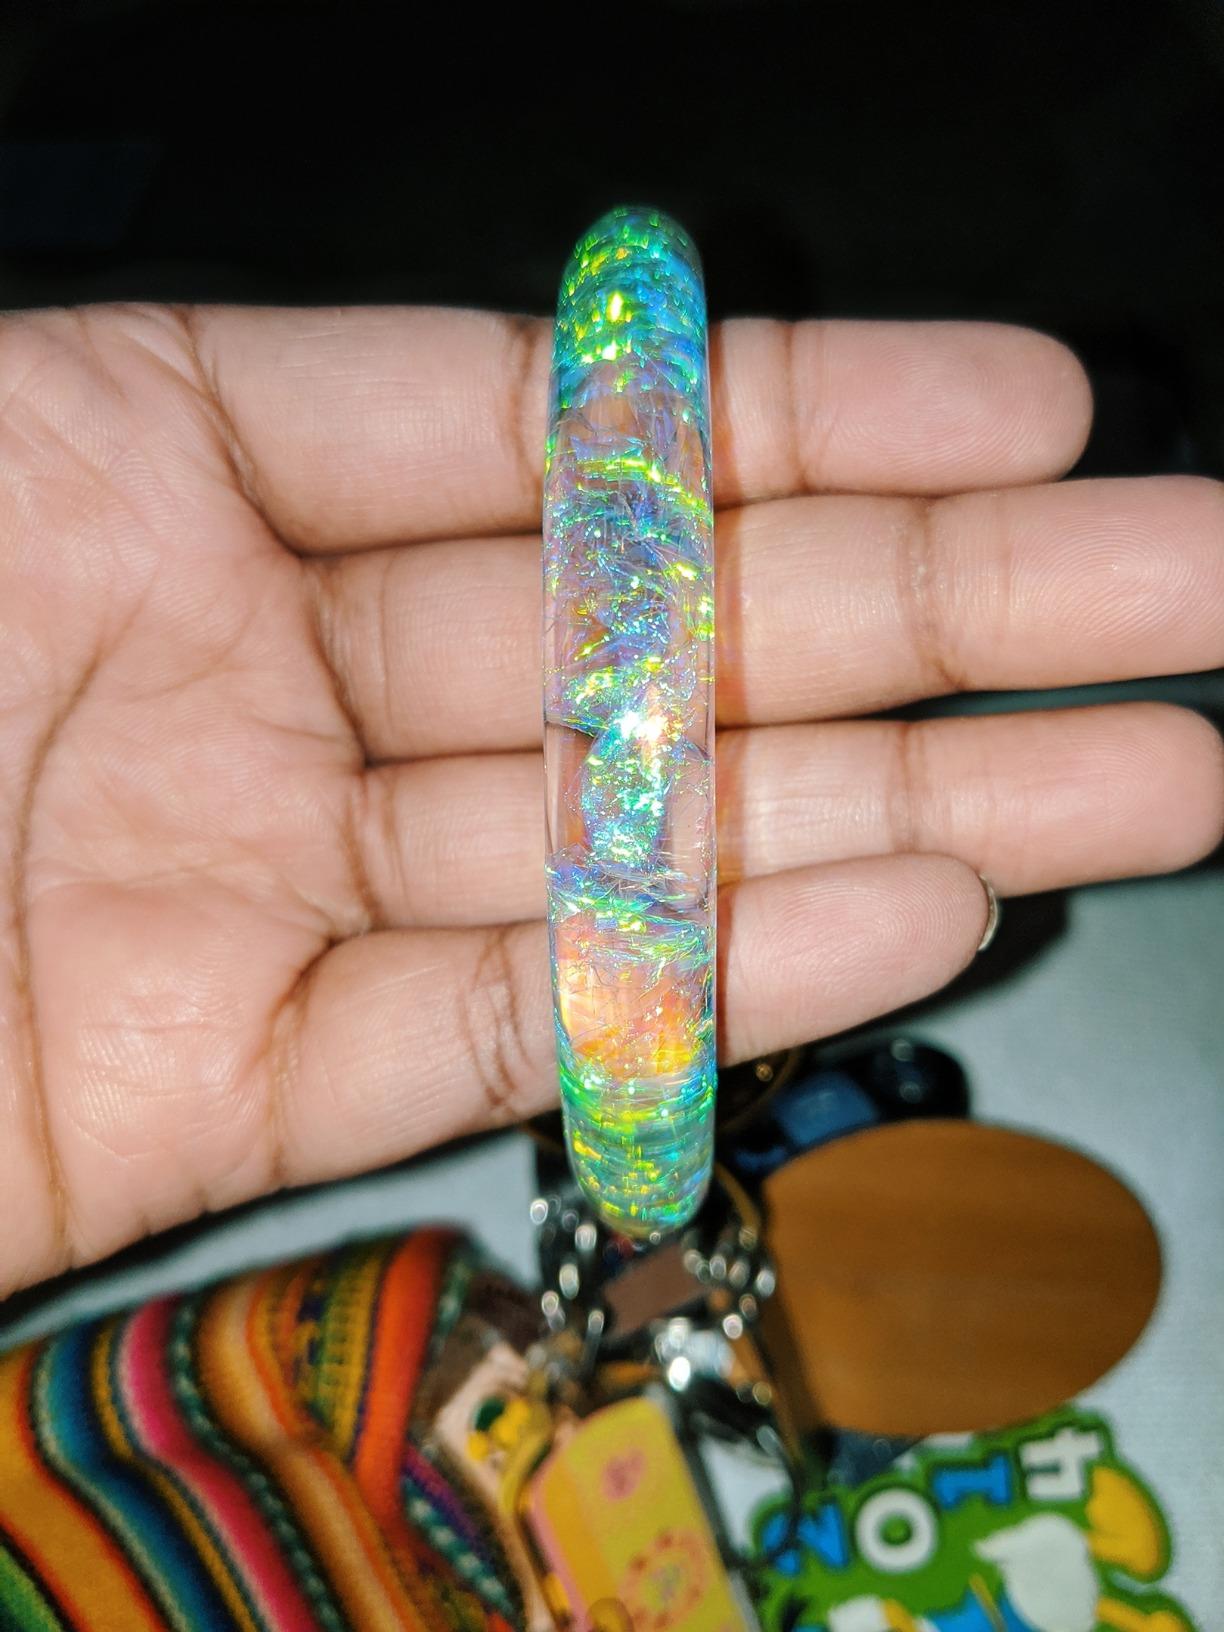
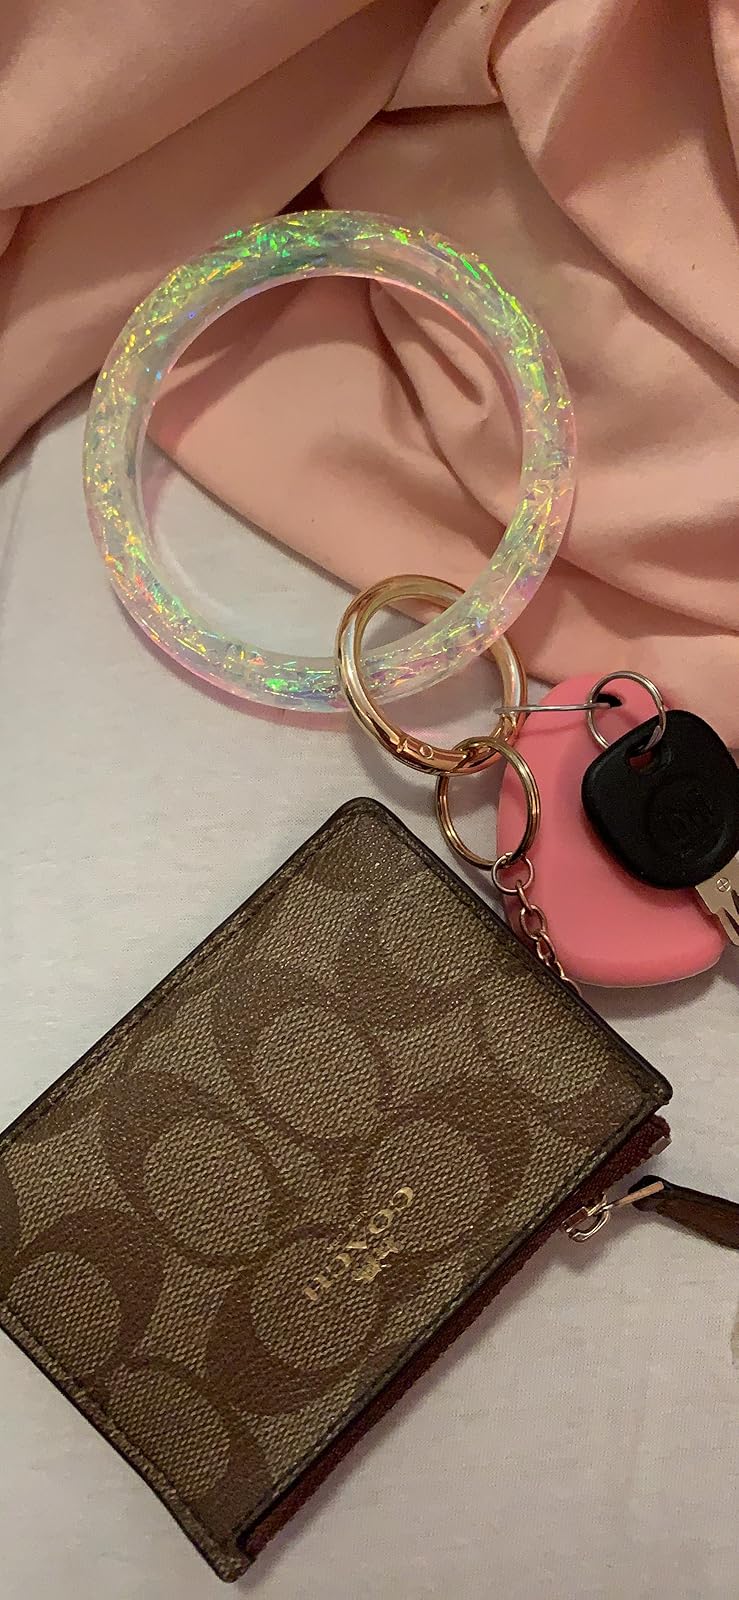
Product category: accessories_keychain
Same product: yes